Lingua franca

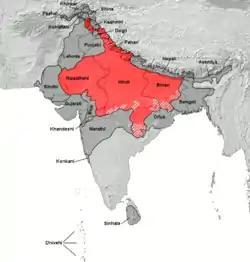
The Hindi Belt (red) is a linguistic region in India where Hindustani (based on Dehlavi) serves as the "lingua franca."

Low German, also known as Low Saxon, used to be the Lingua franca during the late Hohenstaufen till the mid-15th century periods (Middle Low German), in the North Sea and the Baltic Sea when extensive trading was done by the Hanseatic League along the Baltic and North Seas.